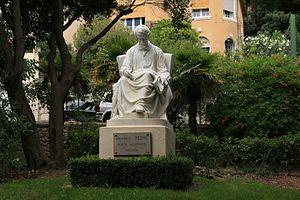
Cet article recense les œuvres d'art dans l'espace public de Toulon, en France.